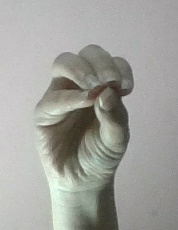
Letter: ha